Coevolution

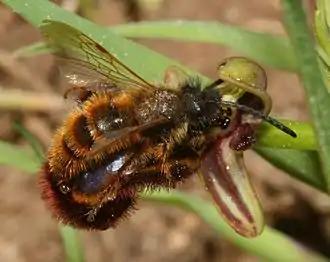
The pollinating wasp "Dasyscolia ciliata" in pseudocopulation with a flower of "Ophrys speculum"

In biology, coevolution occurs when two or more species reciprocally affect each other's evolution through the process of natural selection. The term sometimes is used for two traits in the same species affecting each other's evolution, as well as gene-culture coevolution.